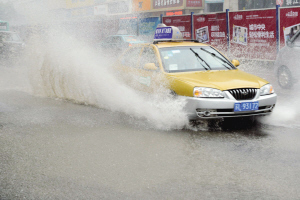
Weather: rain or strom